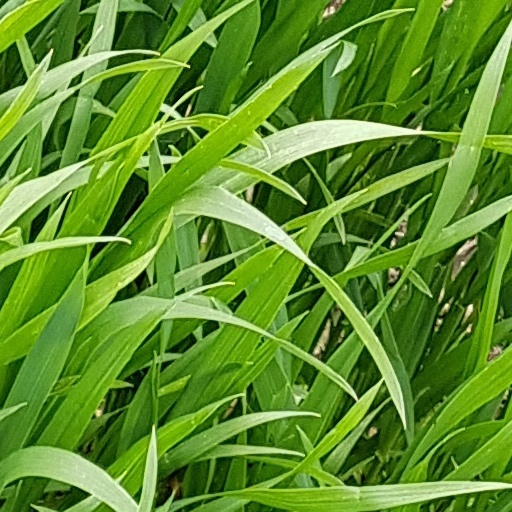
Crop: wheat